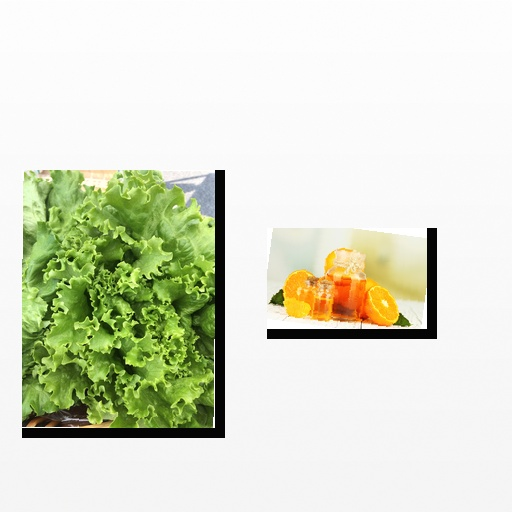
Food items: lettuce, orange